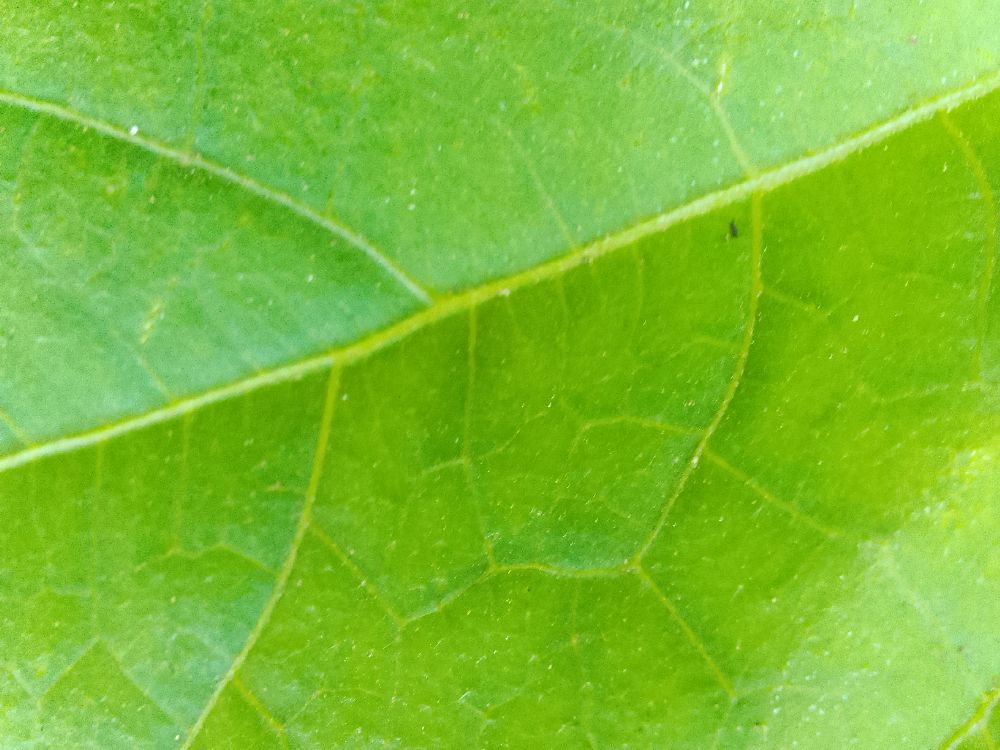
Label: healthy